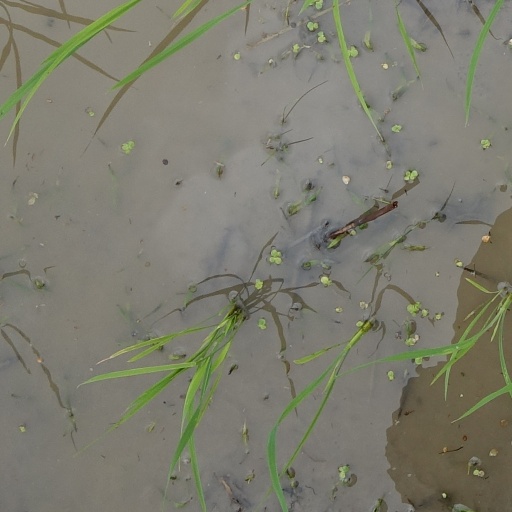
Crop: rice